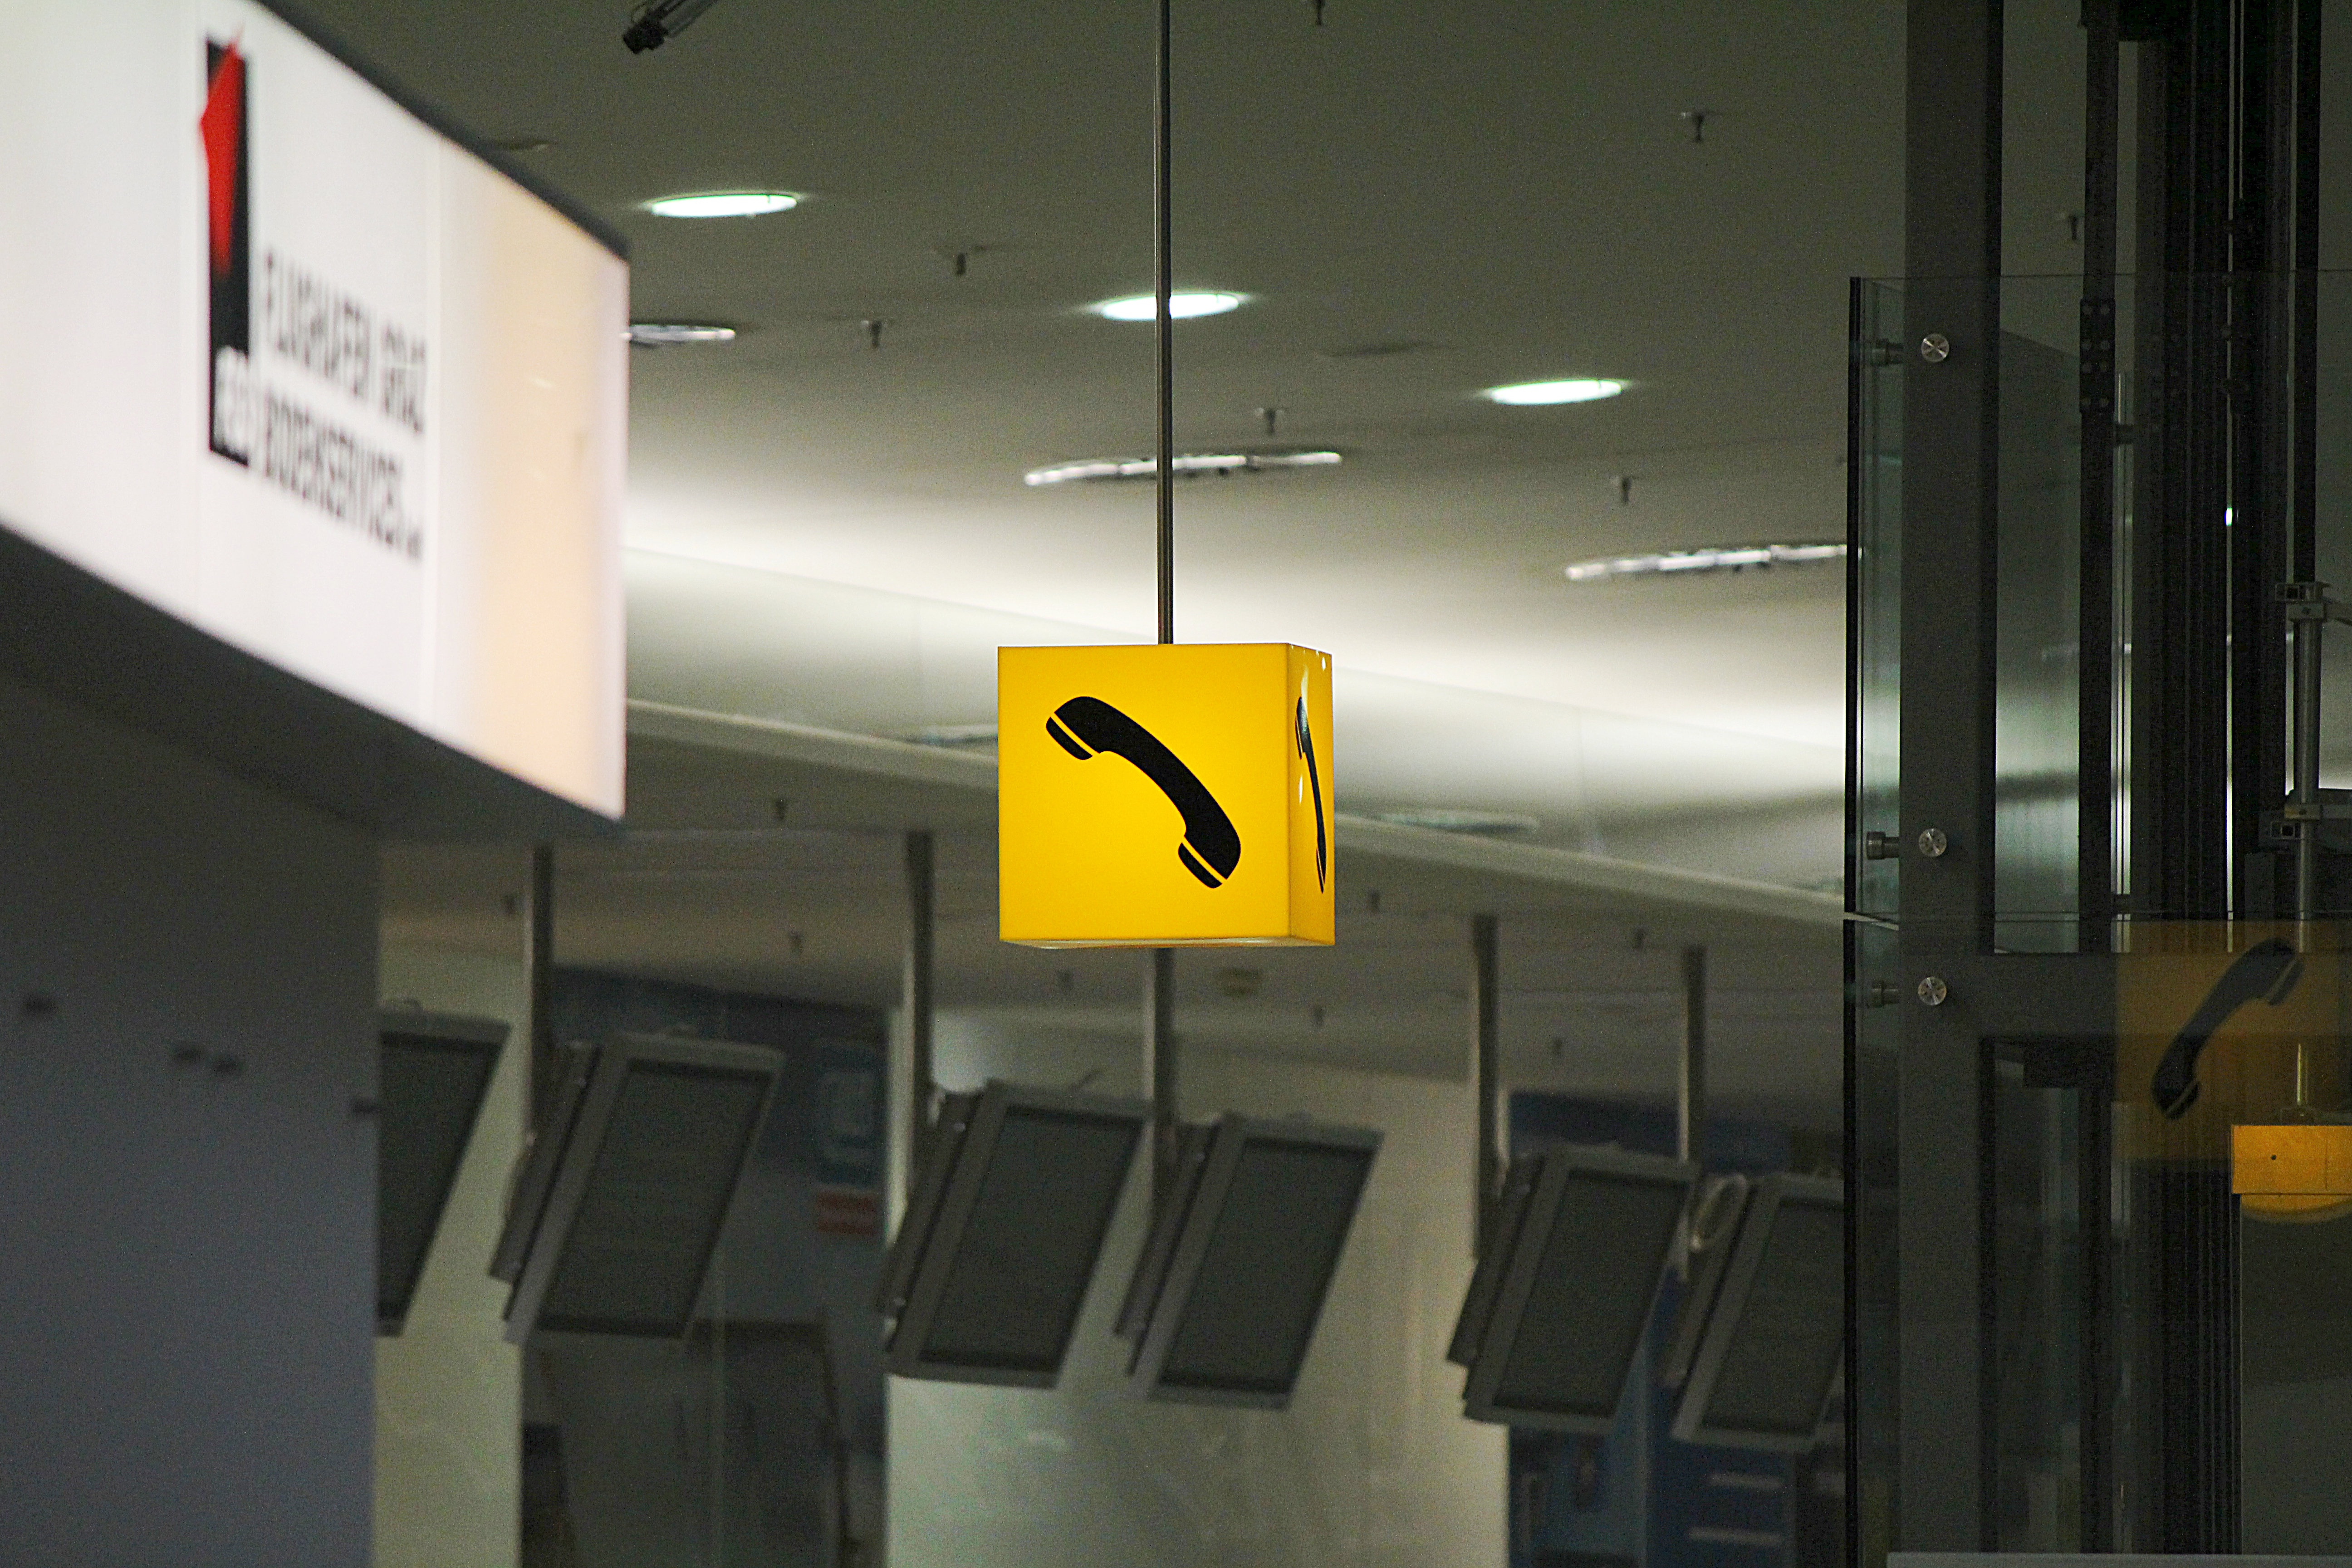
light, phone, signage, lighting, public transport, note, interior design, design, shield, directory